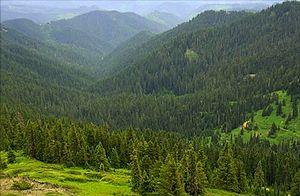
La forêt nationale d'Umpqua est une forêt fédérale protégée de l'Oregon. Elle est fréquentée par 799 000 visiteurs. Elle a été créée le 1ᵉʳ juillet 1908.